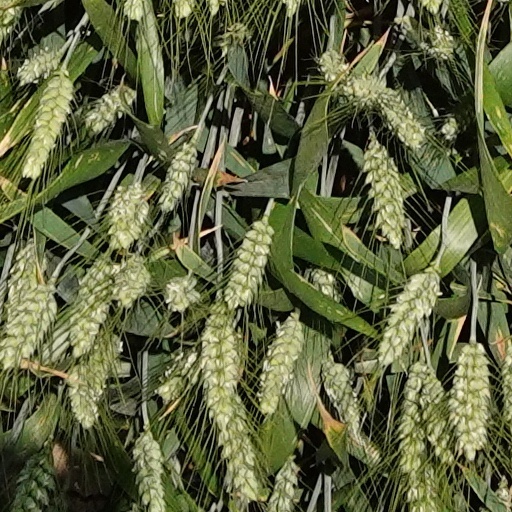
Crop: wheat